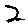
Label: 2